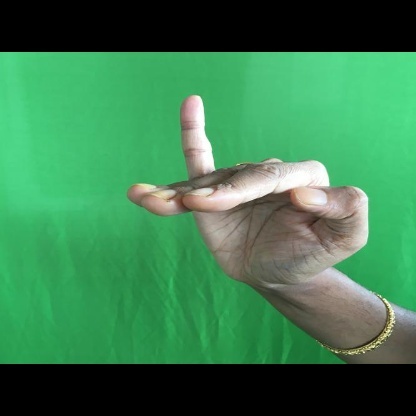
Mudra: Hamsapaksha